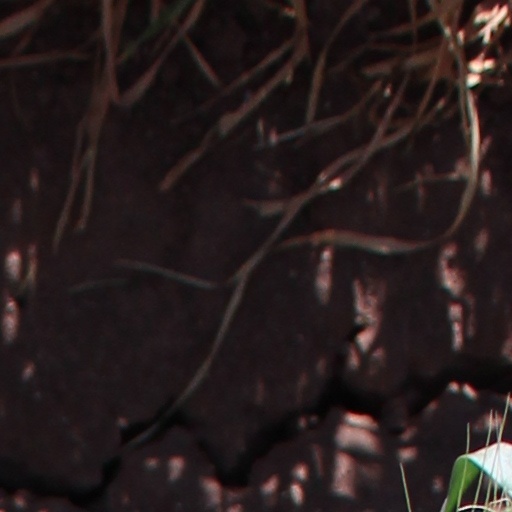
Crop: wheat